Halle-Trotha station

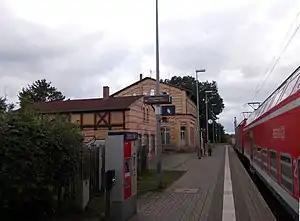
2012

Halle-Trotha station is a railway station in the municipality of Halle (Saale), located in Saxony-Anhalt, Germany.